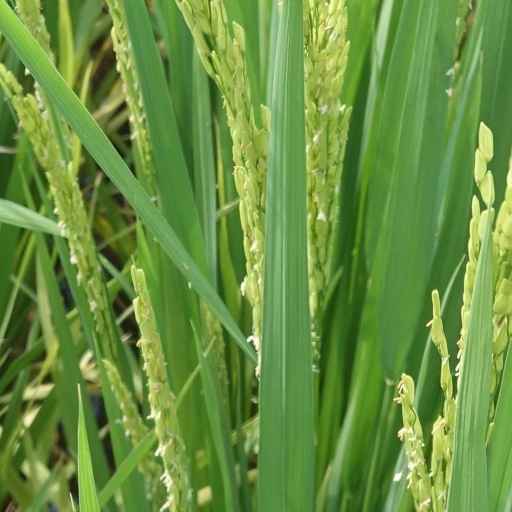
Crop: rice